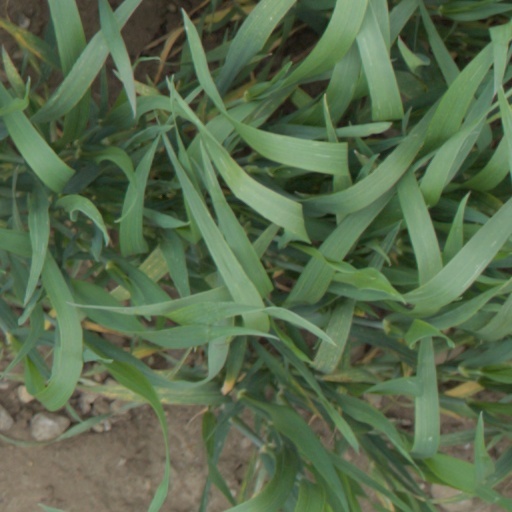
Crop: wheat